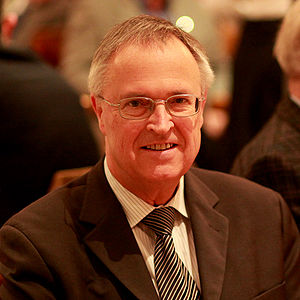
Hans Eichel
Hans Eichel er en tysk politiker fra SPD. Han var fra 1975 til 1991 overborgmester i Kassel, fra 1991 til 1999 ministerpræsident i Hessen, fra 1. november 1998 til 23. april 1999 Forbundsrådspræsident og fra 1999 til 2005 Tysklands finansminister.